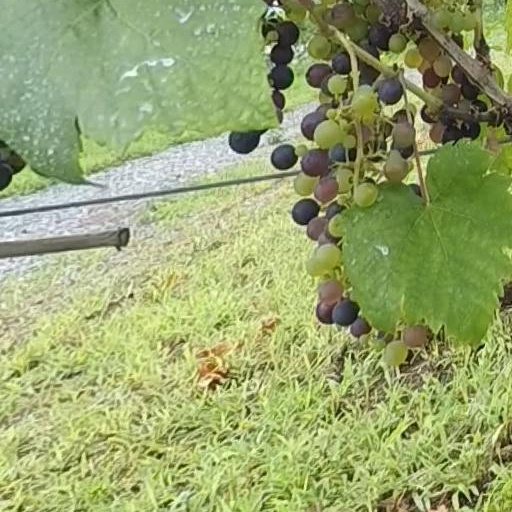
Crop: grape